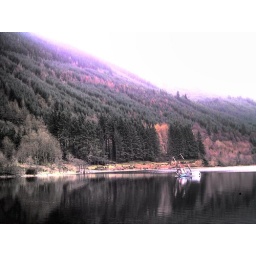
listing boat in scottish lake